Arnaud Tsamere

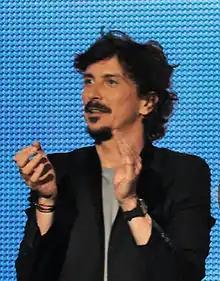
A man standing in front of a blue background, applauding

In 2010 he participated in the sketch comedy talent show "On n'demande qu'à en rire", created and presented by Laurent Ruquier and broadcast on France 2. Ruquier asked him to do so after he saw Tsamere in "Monique est demandée caisse 12" and "Le Comique". He has described it as "the missing piece of the puzzle" that allowed him to become well known. He already knew all of the original participants, except for Nicole Ferroni, whom he discovered at a comedy festival in Puy-Saint-Vincent in January 2011. He is friends with Jérémy Ferrari, with whom he has performed sketches on the show. The two share a well-known on-stage rivalry.